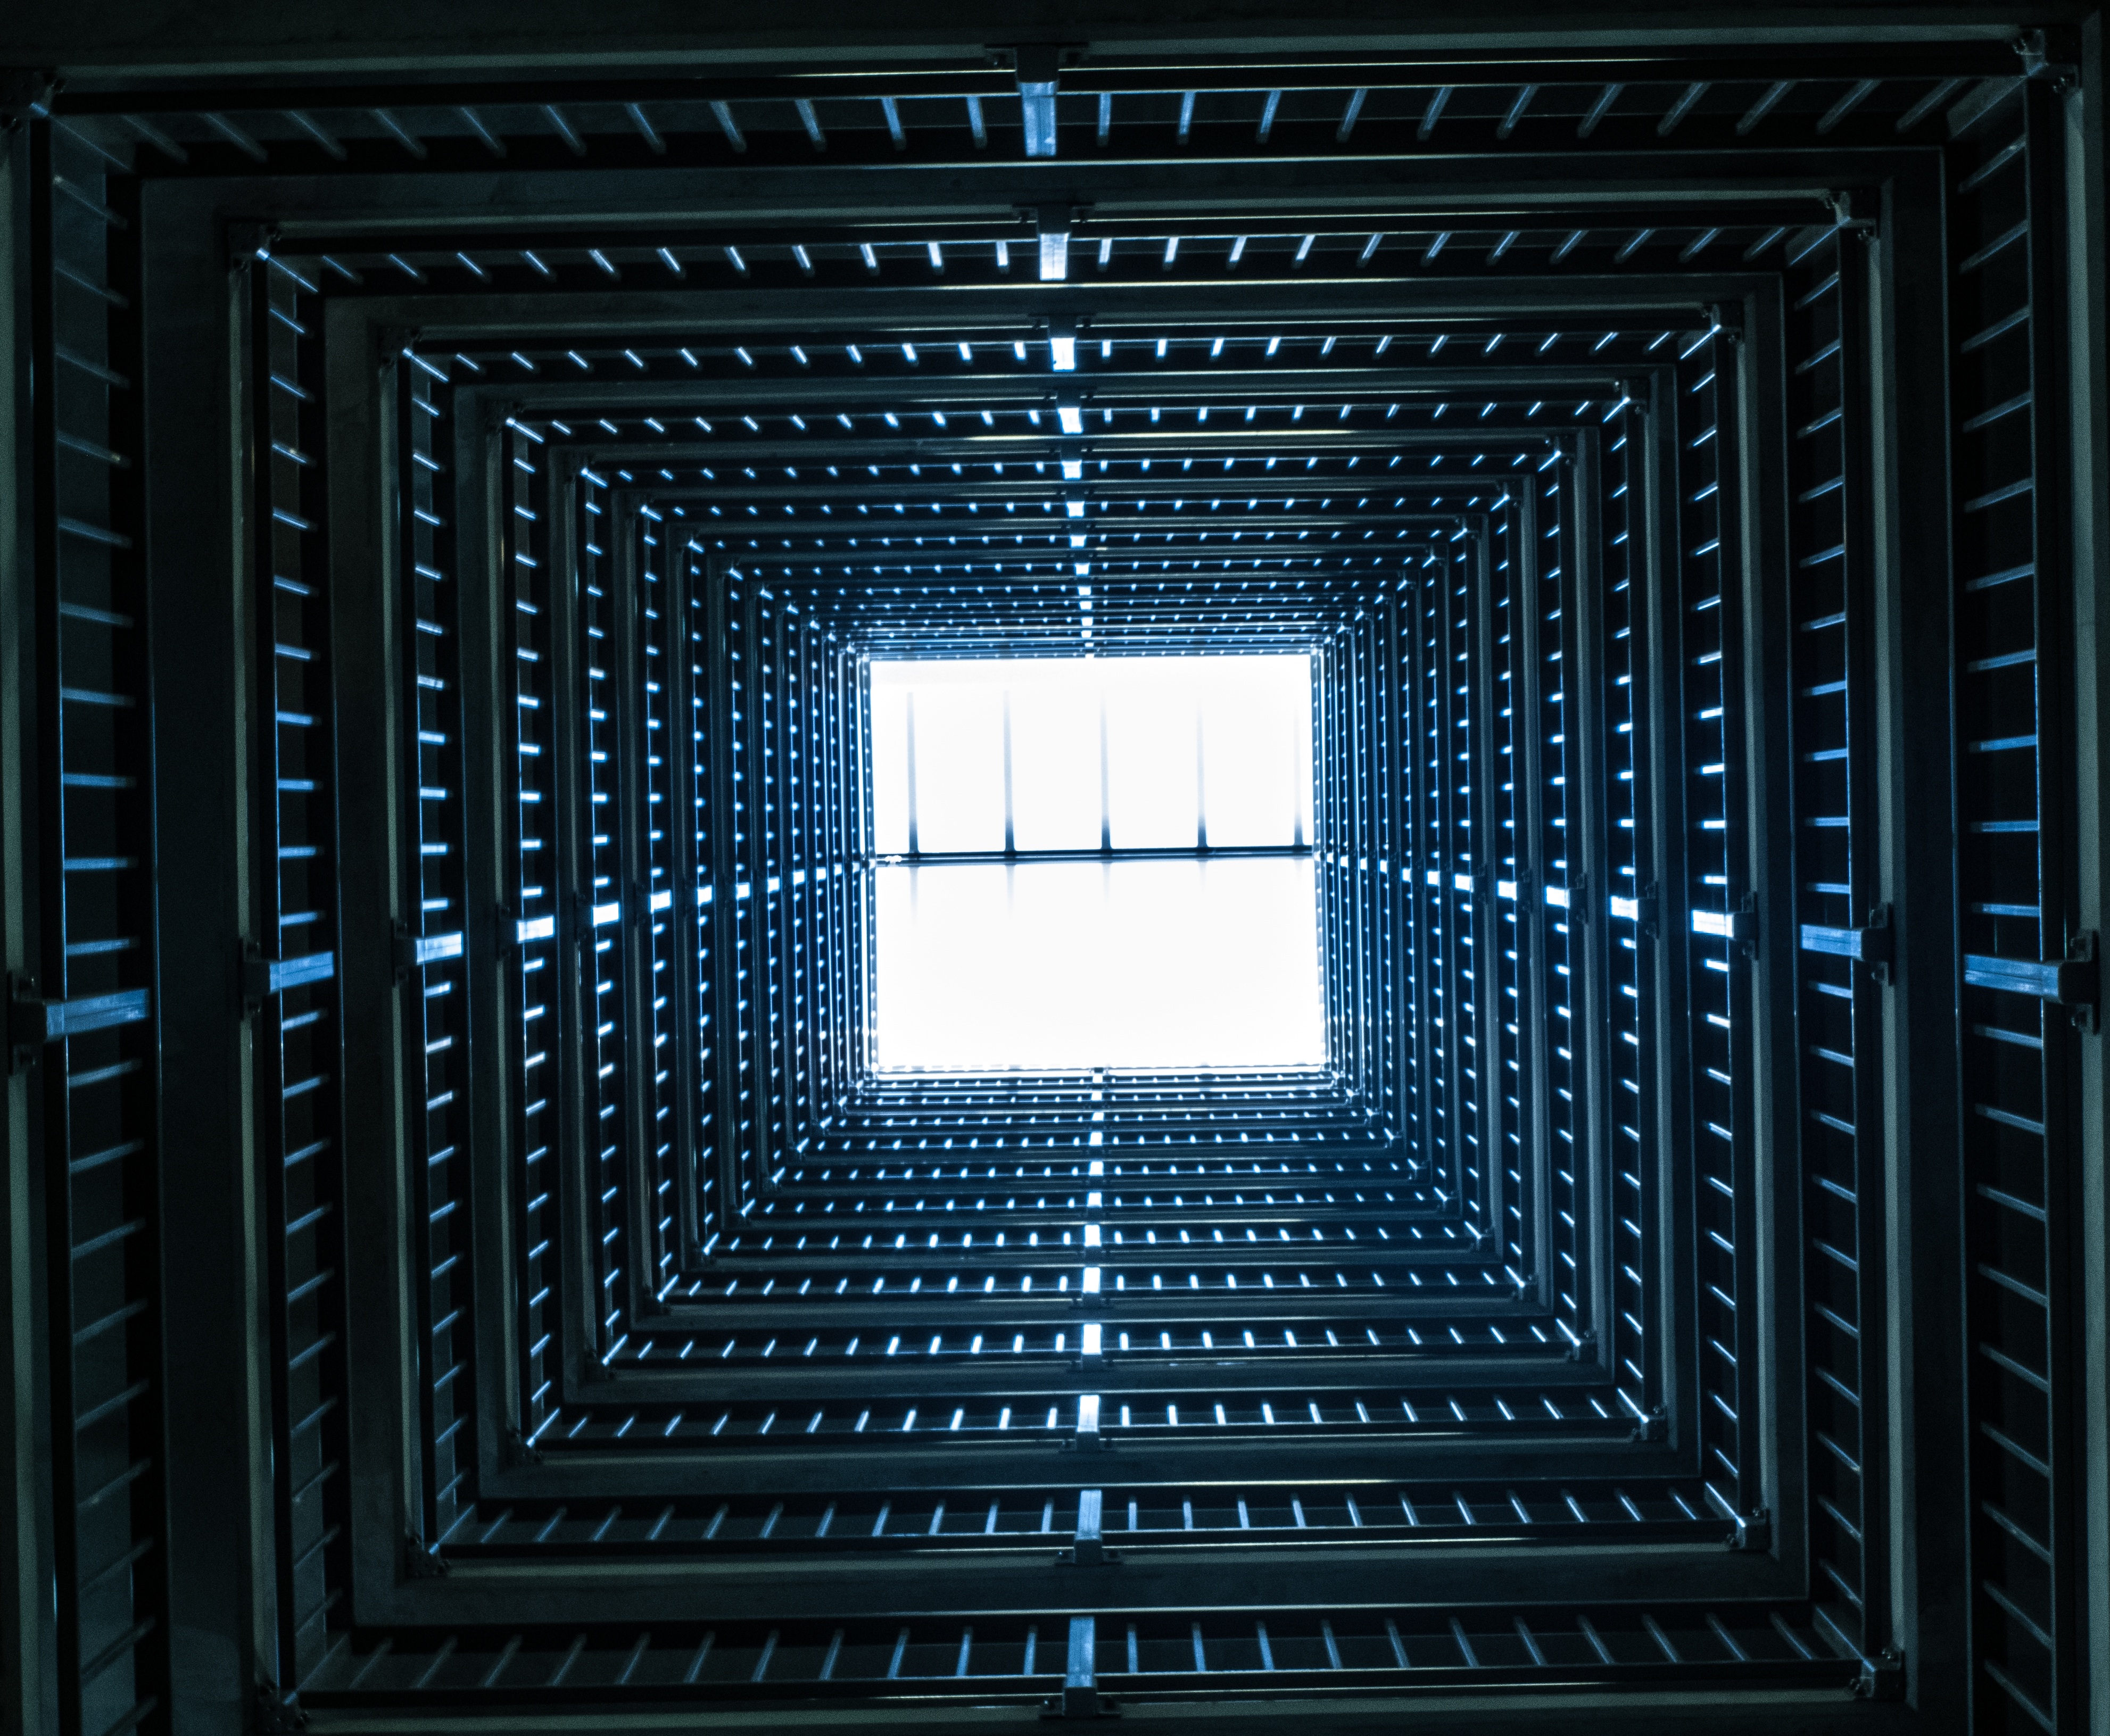
light, technology, lighting, symmetry, display device